Me and Maxx

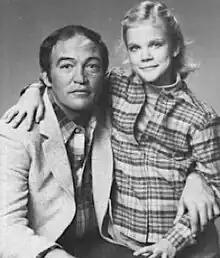
Joe Santos as Norman Davis and Melissa Michaelsen as Maxx Davis

Me and Maxx is an American television sitcom that aired on NBC from March 22 to July 25, 1980. The plot involved a young girl, Maxx (Melissa Michaelsen), moving in with her father, Norman (Joe Santos), who had created a life for himself as a swinging bachelor.